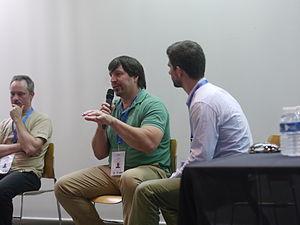
Robert Anthony Salvatore, né le 20 janvier 1959, à Leominster dans le Massachusetts, est un écrivain américain de fantasy et de science-fiction. Ses romans les plus connus se déroulent dans Les Royaumes oubliés. Les couvertures de ses romans sont souvent illustrées par Ciruelo Cabral. Il a aussi travaillé sur le scénario du jeu vidéo Les Royaumes d'Amalur : Reckoning.